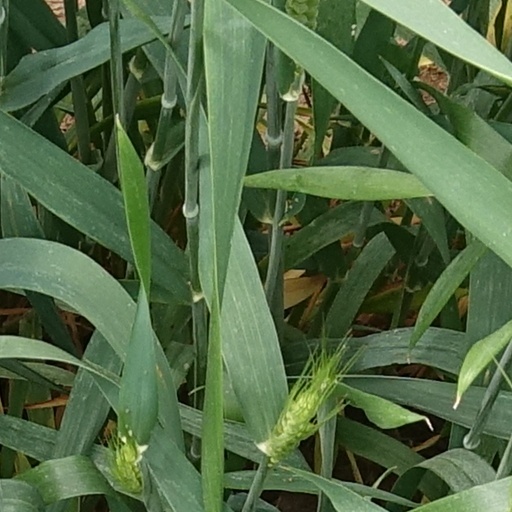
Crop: wheat